Winthrop-Sears Medal

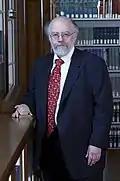
Sol J. Barer with the Winthrop-Sears Medal, 2006

The Winthrop-Sears Medal for Entrepreneurial Achievement recognized entrepreneurship that revitalized the chemical industry and betters humanity. The medal is presented each December at The Chemists’ Club annual Egg Nog Gala held at the New York Academy of Sciences (previously presented in association with the Chemical Heritage Foundation during the Chemical Heritage Foundation’s Heritage Day activities, in the spring of each year). The medal was established in 1970 to recognize individuals who, by their entrepreneurial achievement, have contributed to the vitality of the chemical industry and the betterment of humanity. The medal is named in honor of two of America’s earliest chemical entrepreneurs, John Winthrop, Jr., son of the first Governor of the Massachusetts Bay Colony and considered the first chemist in America, and John Sears, creator of the Massachusetts salt industry.